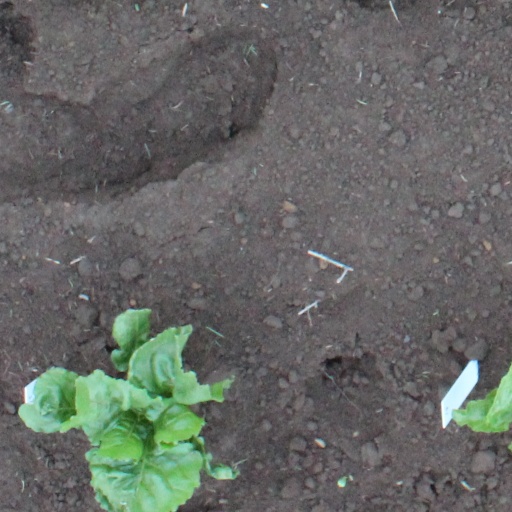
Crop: sugar beet